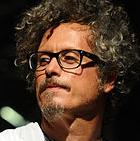
Age: 43